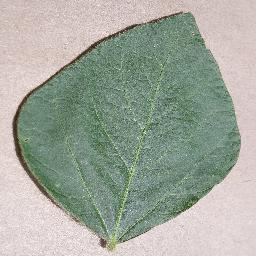
Label: Soybean___healthy